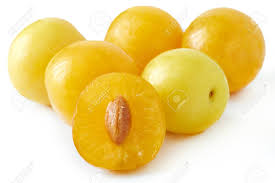
Label: cherry